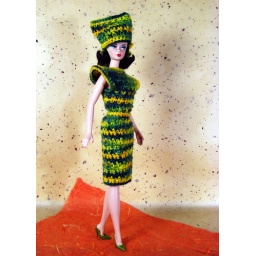
Crocheted dress and hat for Silkstone. Hat ties in back for adjustment. Available. Flickrmail me.